Gabriel Acquin

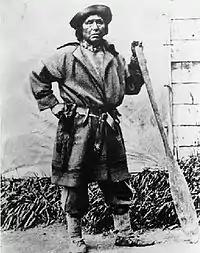
Acquin 1866.

Gabriel Acquin ( 1811 – 2 October 1901) was known by a variety of names; Sachem Gabe and Noel Gabriel being the most verifiable. He was a Wolastoqew hunter, guide, interpreter and showman who was the founder of the St. Mary's First Nation reserve in Canada.